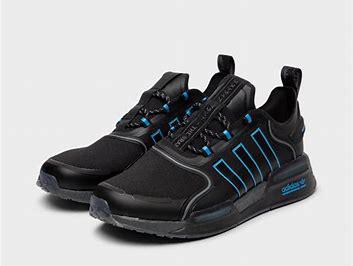
Brand: Adidas
Model: NMD_V3